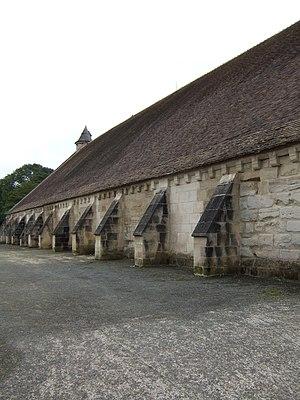
Abbaye de Maubuisson - la grange aux dîmes
Une grange dîmière, grange dîmeresse ou grange aux dîmes, est un bâtiment permettant d'entreposer le résultat de la collecte de la dîme, un impôt de l'Ancien Régime en faveur de l'Église catholique portant principalement sur les revenus agricoles collectés.
L'ordre cistercien est un ordre monastique de droit pontifical.
Au XIIᵉ siècle, les moines cisterciens, imité par la suite par d'autres ordres monastiques, créent des granges cisterciennes ou granges monastiques qui sont des grands bâtiments isolés destinés à abriter une activité agricole ou industrielle collective effectuée sur place par un groupe de moines détachés d'une abbaye.
L'abbaye de Maubuisson, autrefois appelée Notre-Dame-la-Royale, est une ancienne abbaye royale cistercienne fondée en 1236 par Blanche de Castille.